Bark (botany)

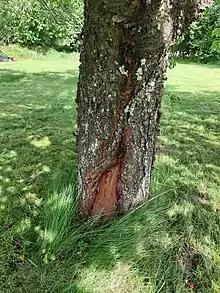
Damaged bark of a cherry tree

Often a secondary covering called the periderm forms on small woody stems and many non-woody plants, which is composed of cork (phellem), the cork cambium (phellogen), and the phelloderm. The periderm forms from the phellogen which serves as a lateral meristem. The periderm replaces the epidermis, and acts as a protective covering like the epidermis. Mature phellem cells have suberin in their walls to protect the stem from desiccation and pathogen attack. Older phellem cells are dead, as is the case with woody stems. The skin on the potato tuber (which is an underground stem) constitutes the cork of the periderm.